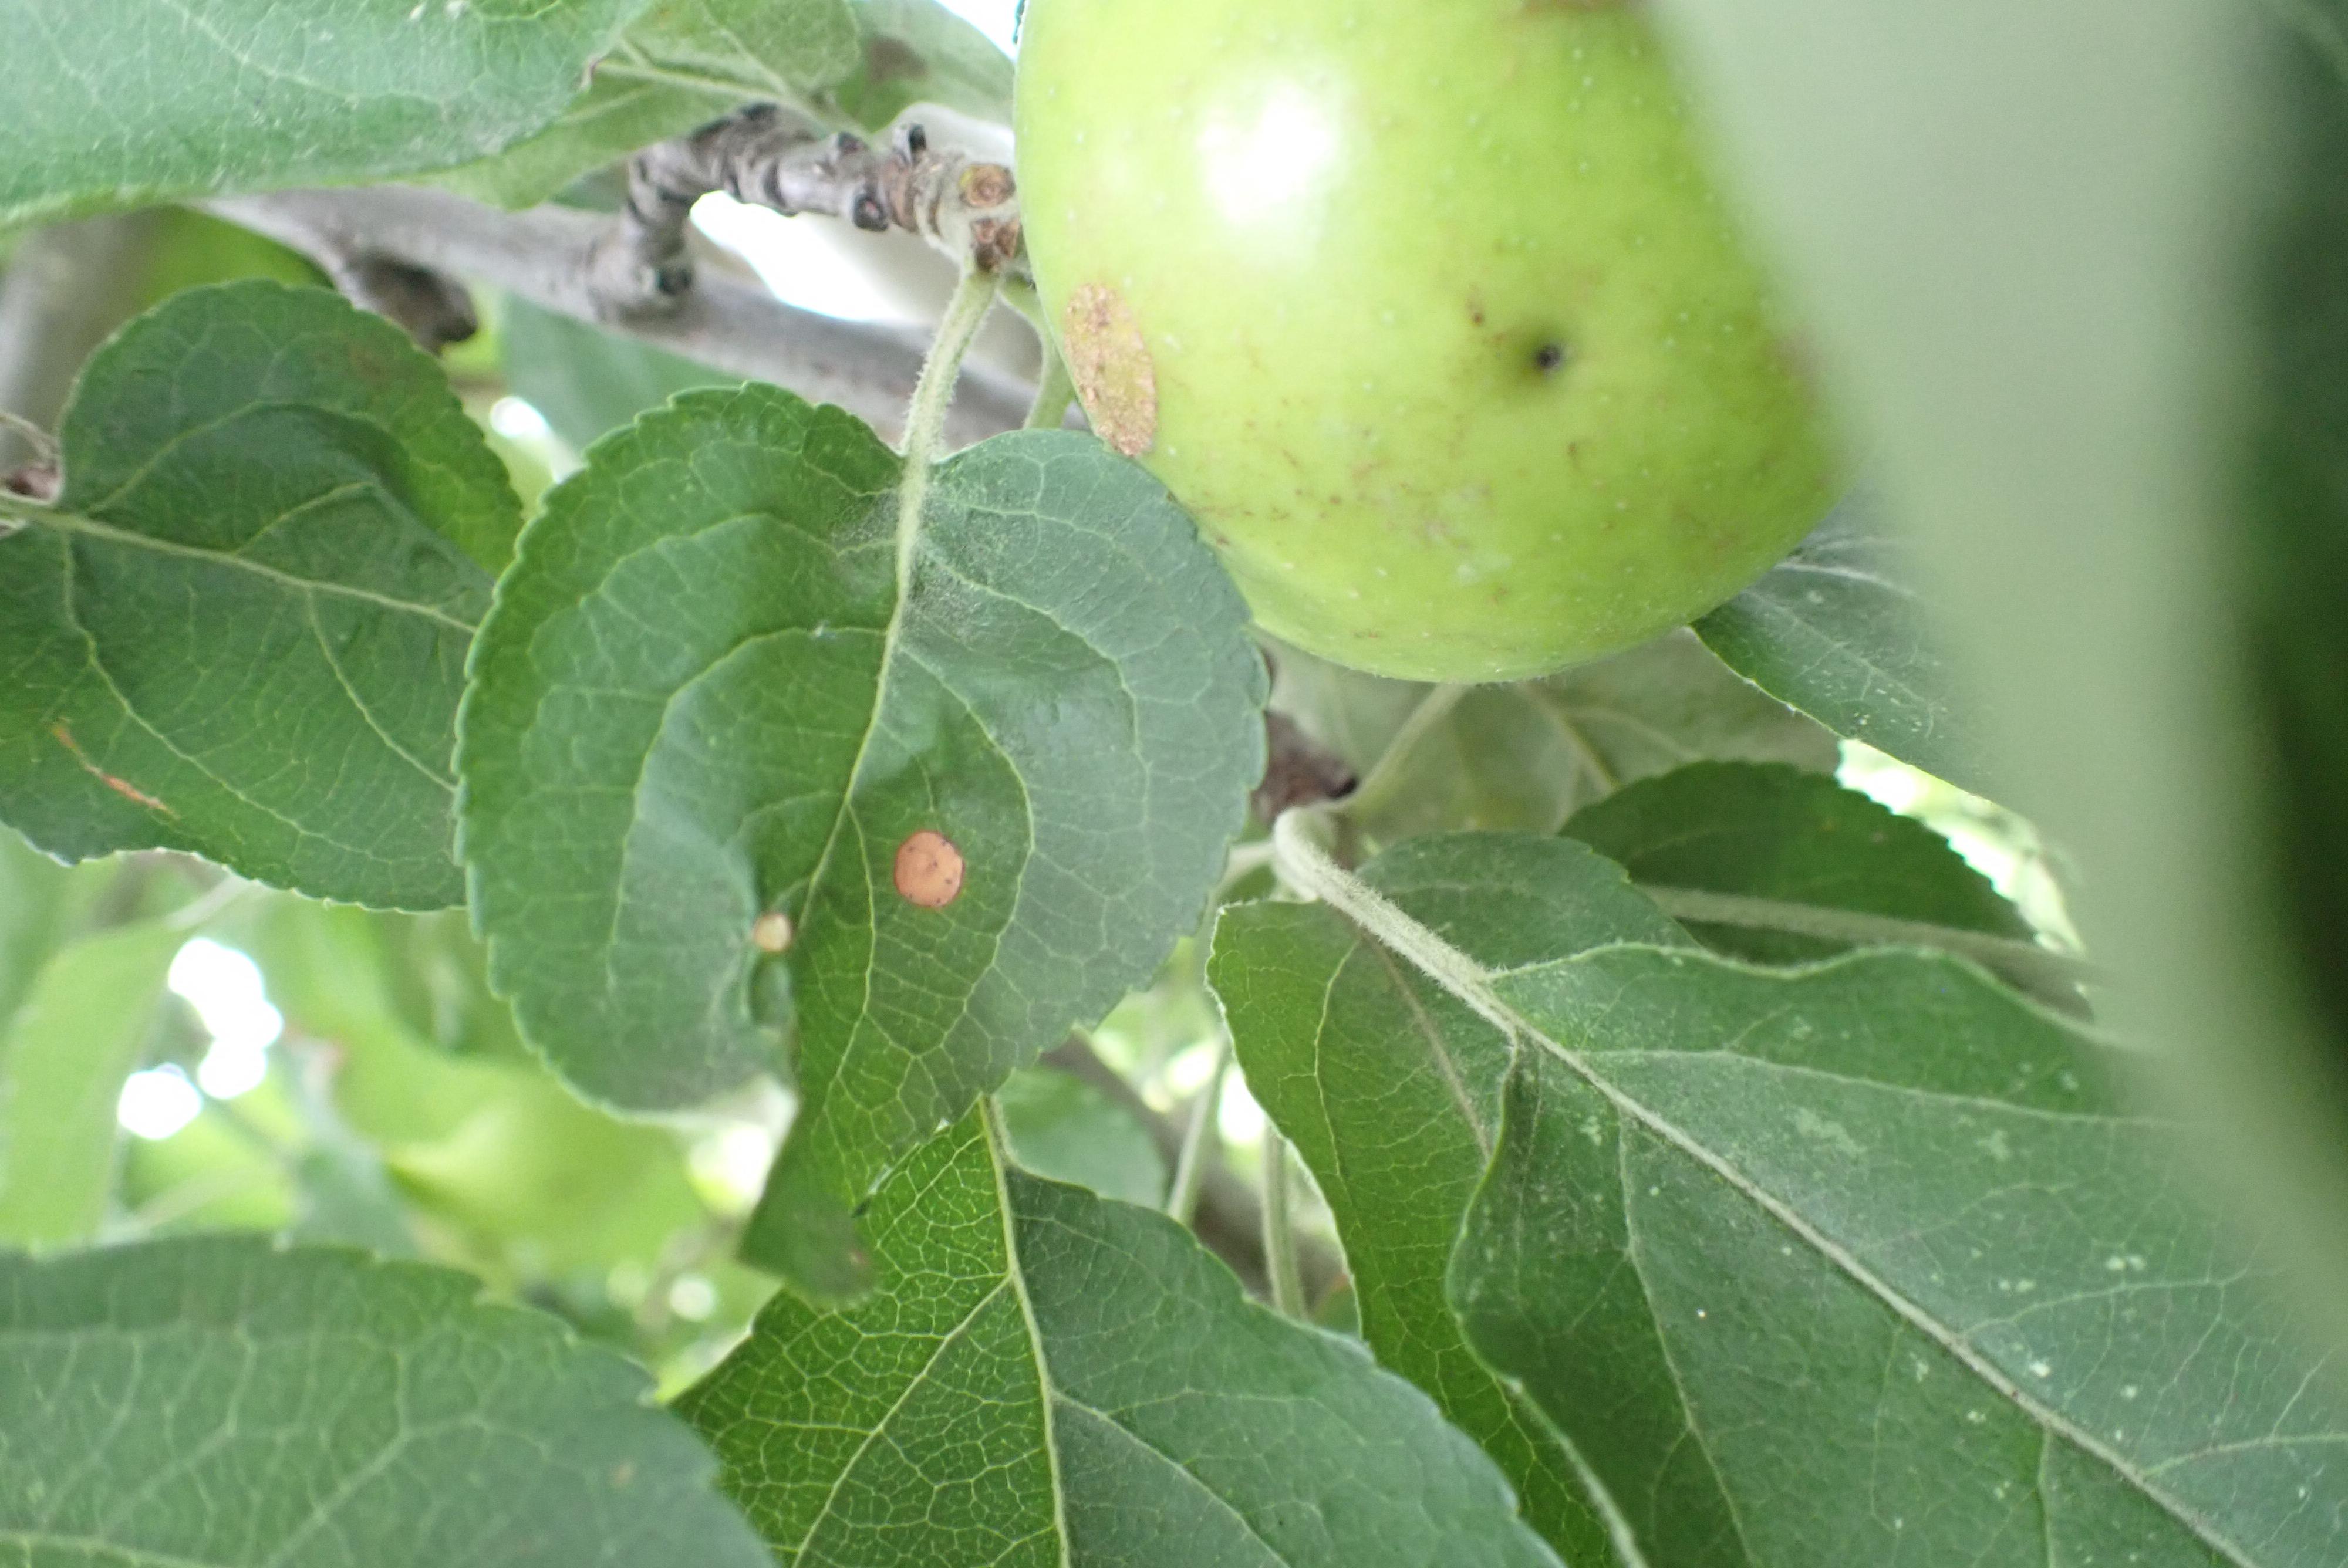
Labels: frog_eye_leaf_spot